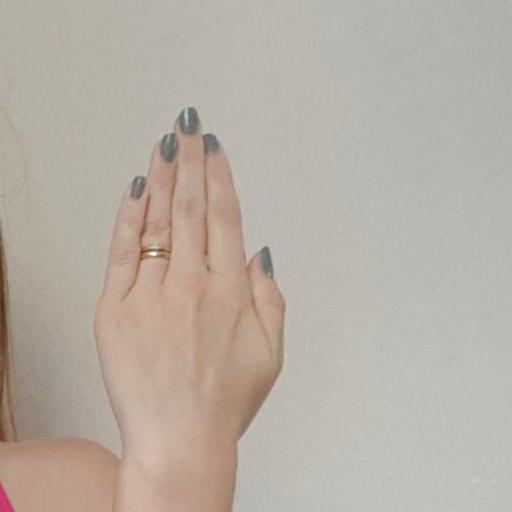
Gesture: stop_inverted